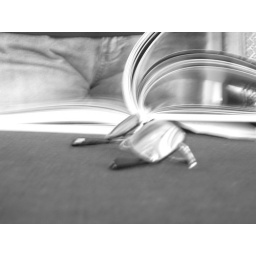
glasses and book in b&w - west linn kitchen